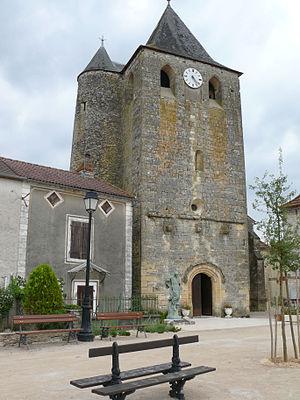
Montgesty - Eglise Notre-Dame-de-l'Assomption
Montgesty est une commune française, située dans le département du Lot en région Occitanie.